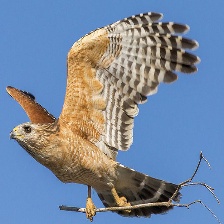
Species: RED SHOULDERED HAWK
Scientific name: BUTEO LINEATUS